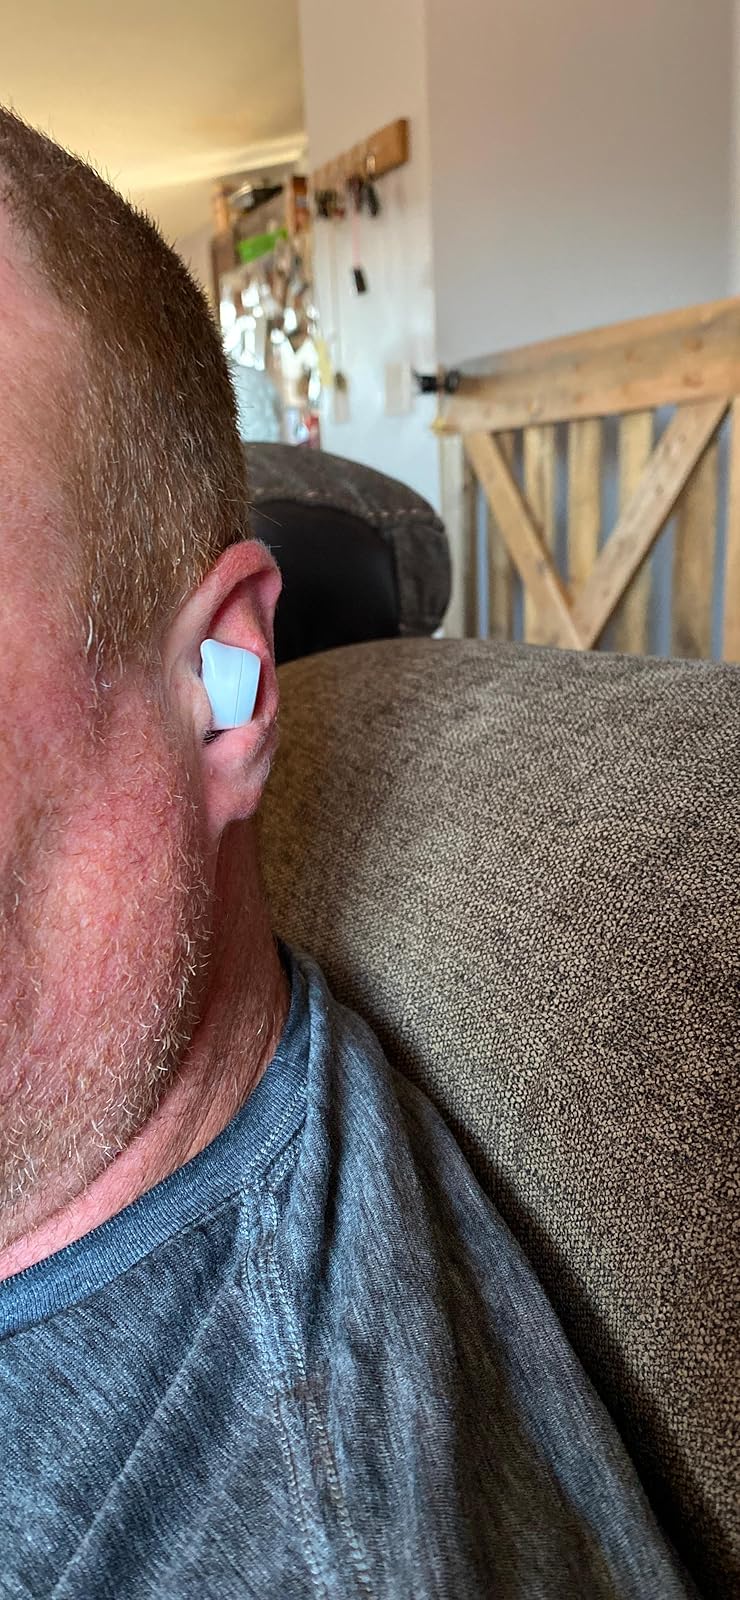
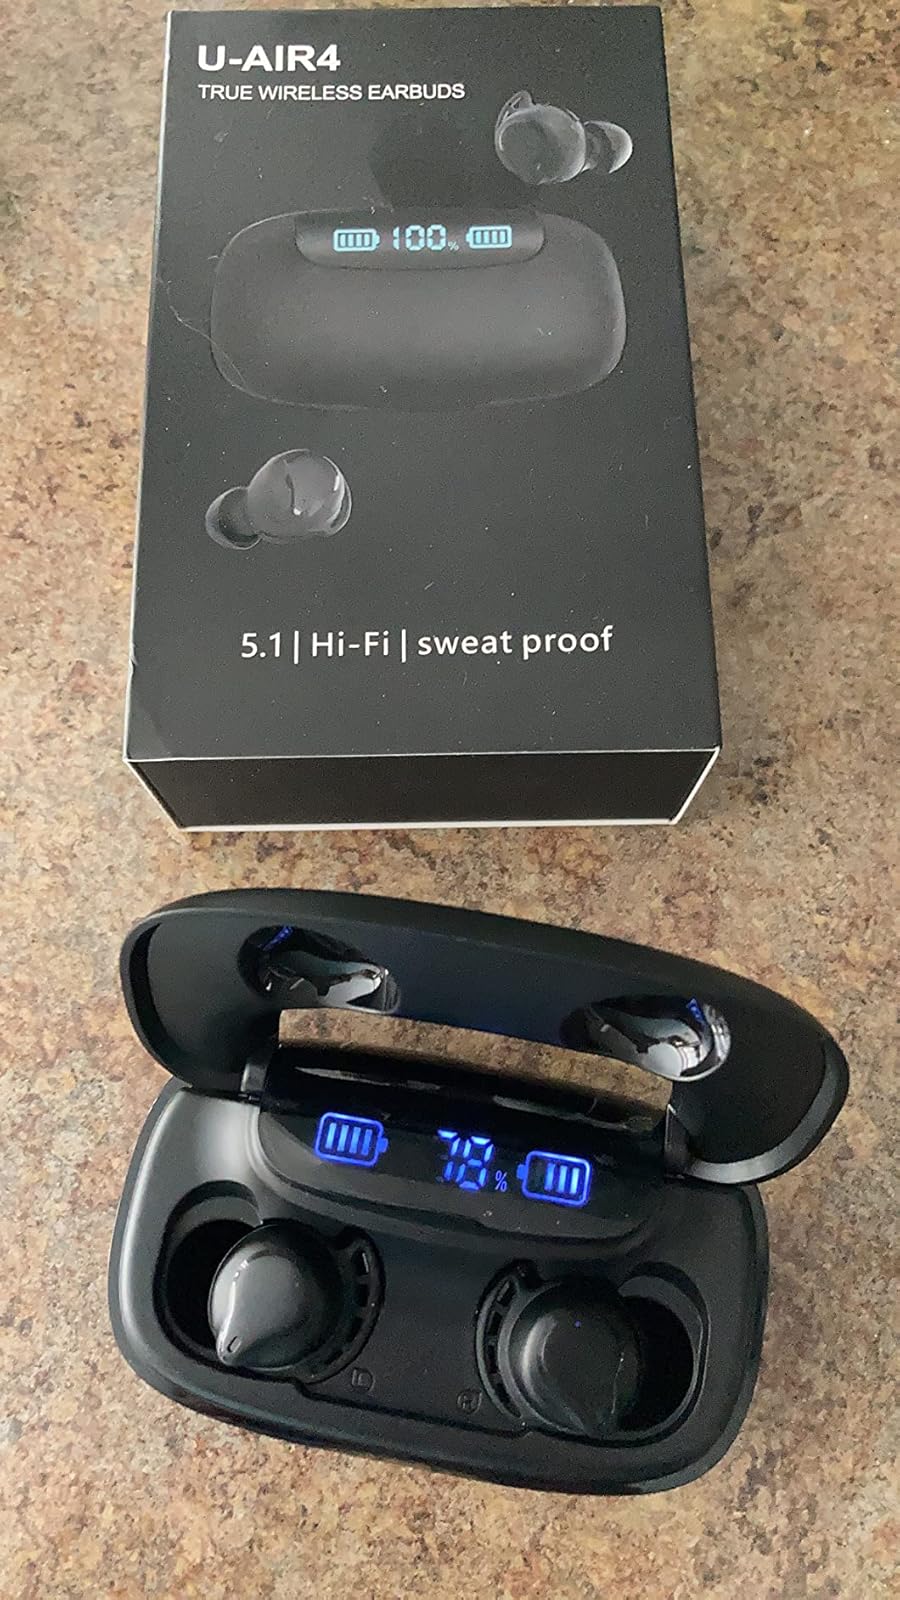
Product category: earbuds
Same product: no